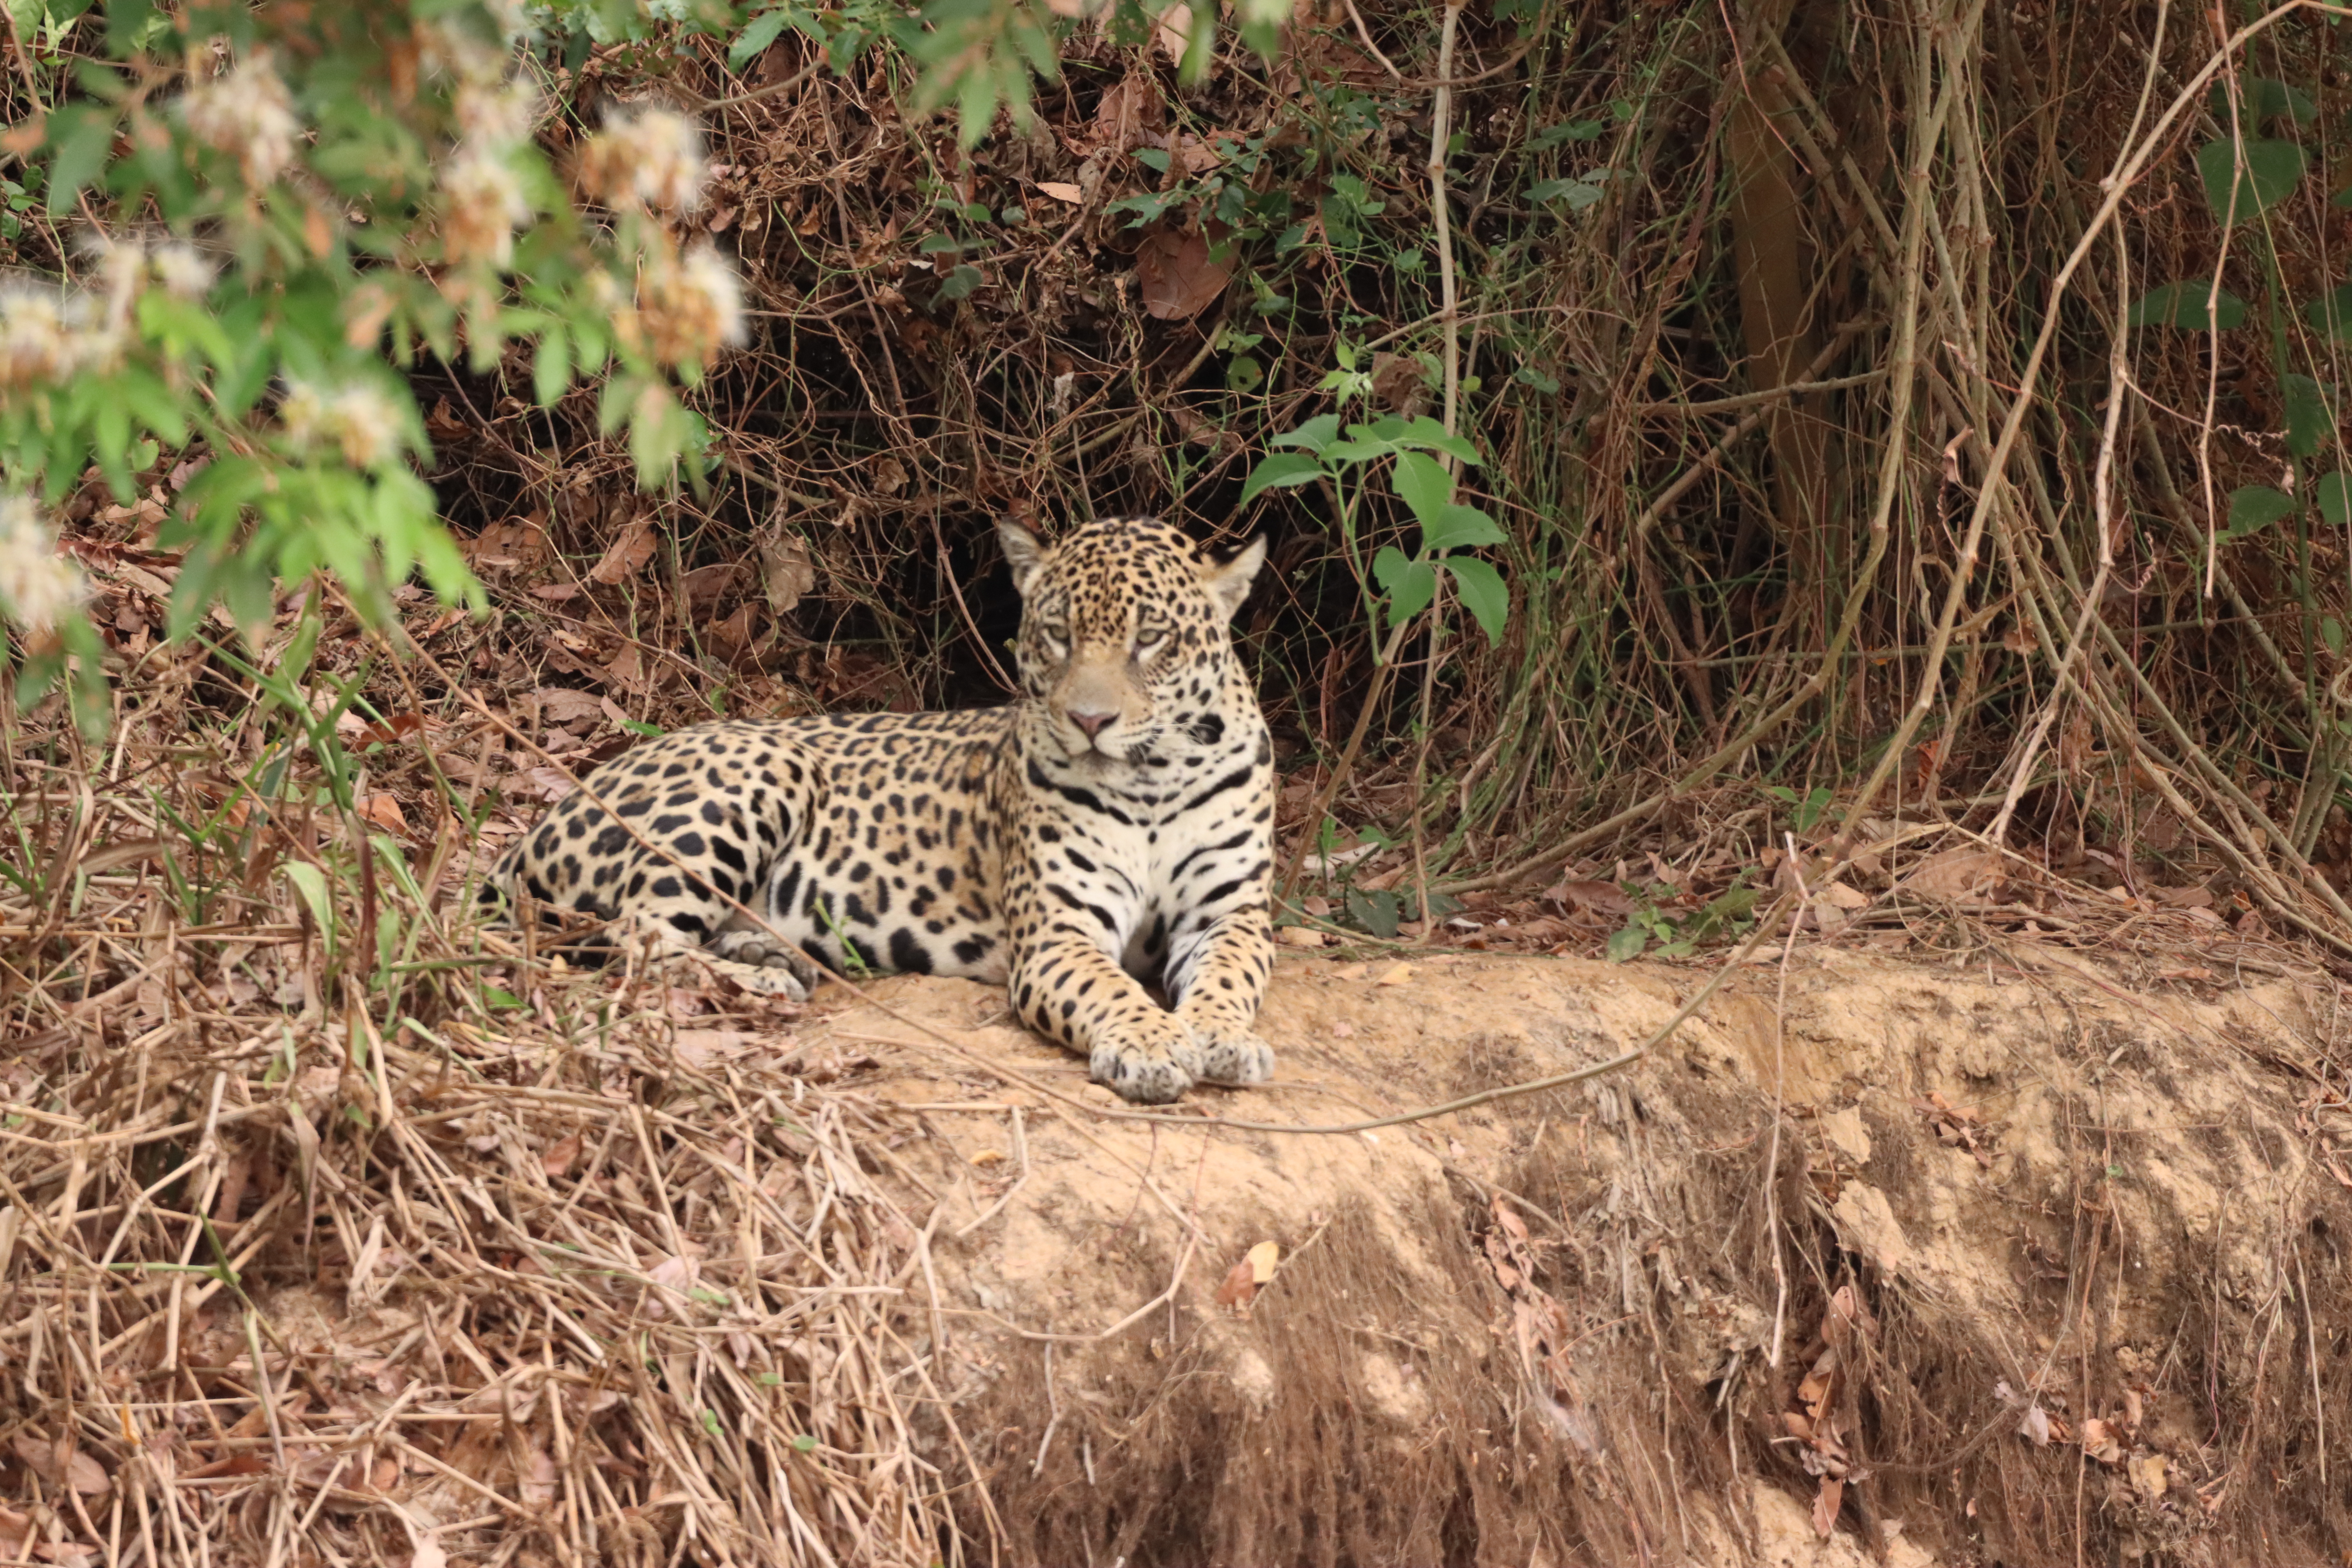
Jaguar: Guaraci